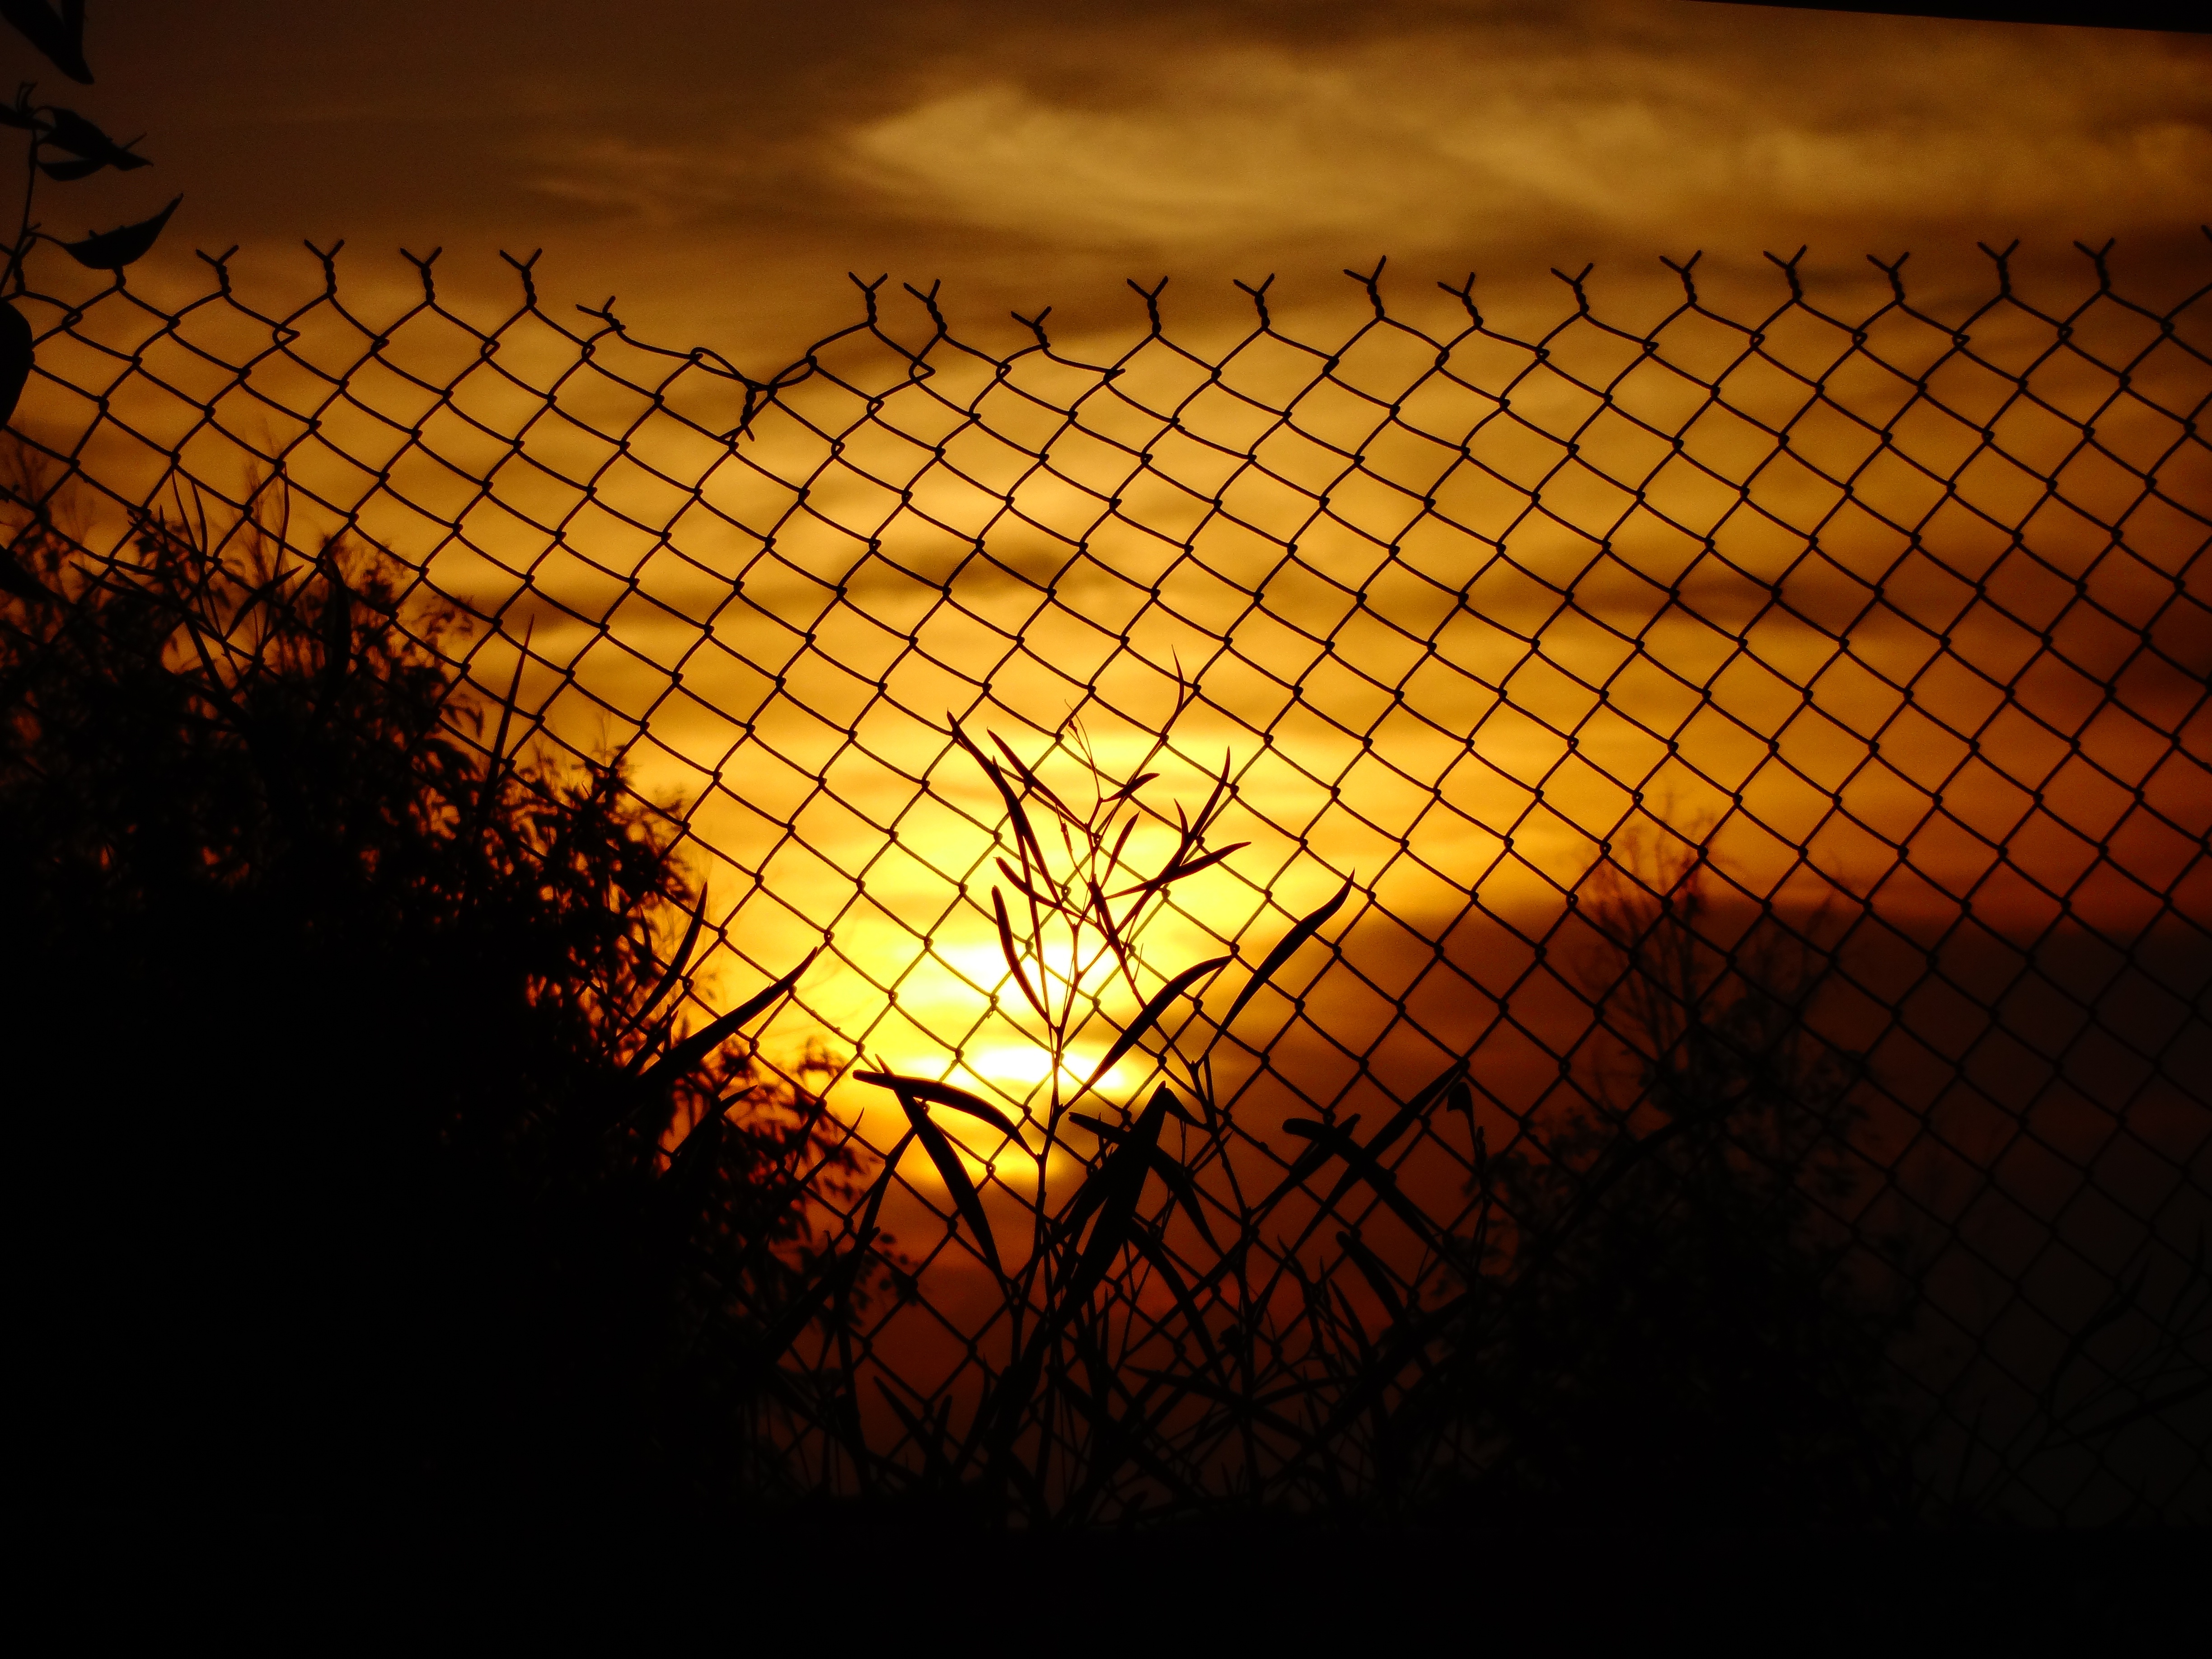
landscape, light, sky, sun, sunrise, sunset, night, photography, sunlight, morning, texture, atmosphere, bar, evening, orange, line, reflection, red, darkness, lighting, ray of light, circle, bars, clouds, symmetry, picture, shape, screenshot, dark clouds, ray of sunshine, computer wallpaper